Christ Church, East Sheen

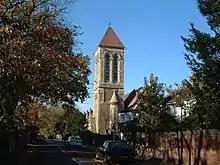
Christ Church East Sheen

Christ Church, East Sheen, is a Church of England church in East Sheen in the London Borough of Richmond upon Thames. The church has a weekly Eucharist at 10am; weekly Messy Church from 3:30pm on a Monday (term time), monthly Choral Evensong 5pm on 3rd Sunday and weekly Holy Communion (Communion, Coffee and Cake) according to the Book of Common Prayer 10:30am Wednesdays and monthly on the 1st Sunday 8am.